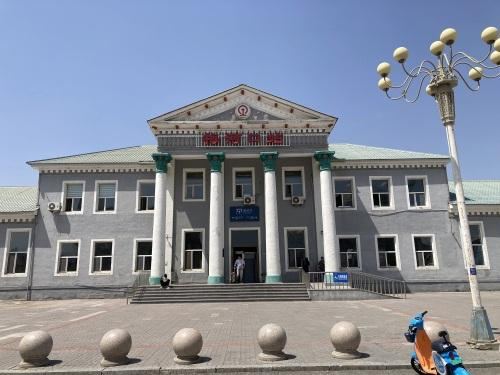
地标名称：梅河口站
所在城市：通化市·梅河口市